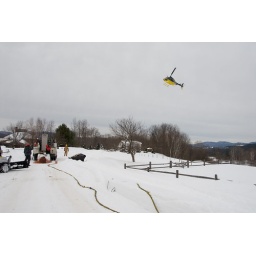
the bird coming in over the Helmkens field